Knowle Hill Castle

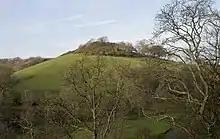
Knowle Hill Castle

Knowle Hill Castle is an Iron Age hill fort in Devon, England. The fort is situated approximately above sea level on a promontory above the River Caen, north of Braunton and close to the village of Knowle.